Itty Achudan

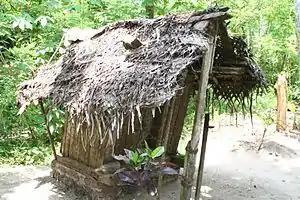
Itty Achudan's "Vilakku Maadam" (lamp house) at the Kollatt house

Although none of the Kollatt family members today practise ayurvedic medicine, the family house at Kadakkarapally still has an ancient "vilakku-maadam" (lamp house) or ‘kuriala’, maintained, over the centuries in honour of Itty Achudan. The family home also has remains of a botanical garden, '"kaavu"', which includes ancient trees and medicinal plants. In 2014 October, the Kerala State Department of Archeology declared the ‘kuriala’ and the botanical garden as protected monuments. The wooden pen, 'narayam', used by Achudan, the cane-basket that once held the palm-leaf scripture and the silk and bangle received by Achudan, gifted by the erstwhile King of Cochin were also declared to be protected as per the preliminary gazette published in July 2013, which was later modified regarding the area of the land.